Metro D Line (Minnesota)

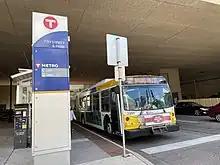
A Metro Transit Route 5 bus stopped at a current Metro C Line station and future Metro D Line station.

The D Line runs every 10–15 minutes on all days of the week. While Route 5 offered 24-hour a day service prior to the COVID-19 pandemic, the D Line only runs from 4:00 AM to 1:30 AM daily. Reduced frequencies are offered in early mornings or late evenings. Underlying service via Route 5, which continues to stop at every current bus stop, is still be offered even though 75% of riders currently board within one block of a station. Route 5 currently runs the length of the corridor but reduced in frequency to every 30–60 minutes and contract in length to just between 47th Ave to the north and 56th St to the south. While the underlying service on the Green Line, A Line, and C Line was eventually suspended due to bus driver shortages, Route 5 will still be offered for at least the first few years of D Line service. Service will be retained to maintain travel options for those with limited mobility and to better understand ridership changes as Metro Transit expects most current riders of Route 5 to shift to the D Line. Branches on Route 5 that serve 26th Ave N and schooldays service to 44th and Penn Ave will be eliminated.